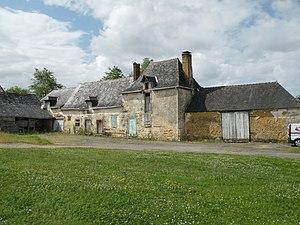
Ancienne ferme de la Grande Chardonnière à Chartres-de-Bretagne.
Chartres-de-Bretagne est une commune française située dans le département d'Ille-et-Vilaine, en région Bretagne.